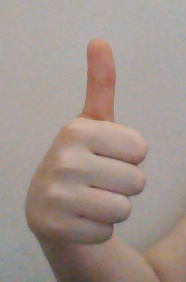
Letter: aleff